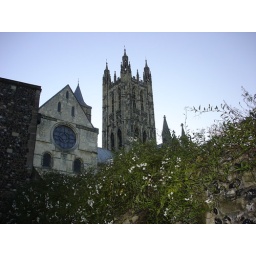
Flowers growing on the corridor walls with the church tower looming in the background.